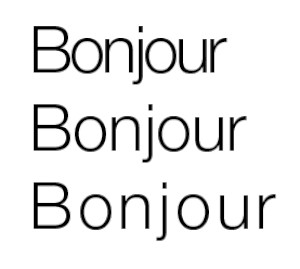
Spatiering
Eksempel på brug af spatiering
Spatiering er inden for typografien, at man øger afstanden mellem hvert bogstav i et eller flere ord for at fremhæve dette. Spatiering anses normalt for at være mindre heldigt til fremhævning end kursiv og halvfed/fed skrift. Ved brug af visse skrifter, som f.eks. fraktur, har man ikke altid disse muligheder.